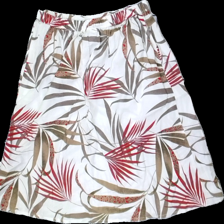
View: back
Type: Skirt
Category: Ladies
Brand: Not in the list
Brand text on label: Jacett
Colors: White, Beige, Red
Material: 50% Cotton 50% Viscose
Pattern: Floral print
Cut: Loose
Size: L
Season: All
Price range: 50-100
Recommended usage: Reuse